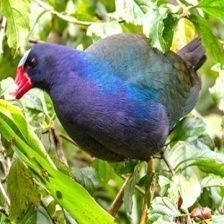
Species: PURPLE GALLINULE
Scientific name: PORPHYRIO MARTINICUS
ImageNet parent category: european_gallinule